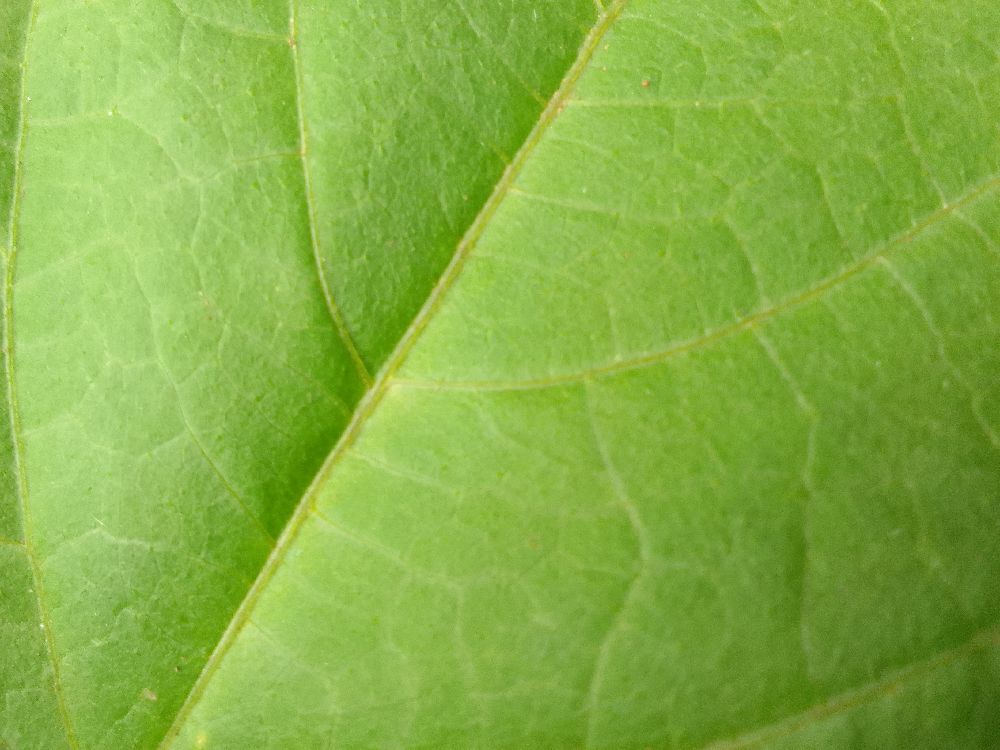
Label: healthy